Weethalle

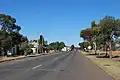
Railway Street (Mid-Western Highway), the main street of Weethalle

Weethalle is a town in the Central West region of New South Wales, Australia. The town is in the Bland Shire local government area and on the Mid-Western Highway, west of the state capital, Sydney, and north east of Griffith. At the , Weethalle and the surrounding area had a population of 307. The name "Weethalle" is said to be an Aboriginal Australian word for drink. Locals refer to the town as the Wee or the Peethalle.